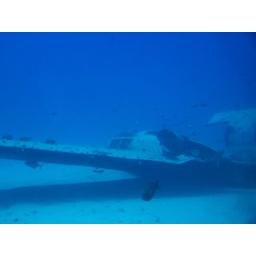
A crashed plane in the ocean i saw in a submarine.